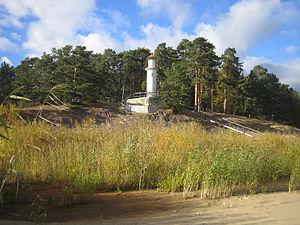
Le phare de Rannapungerja est un feu situé dans le village de Rannapungerja, sur le lac Peïpous, dans le Comté de Viru-Est, en Estonie.